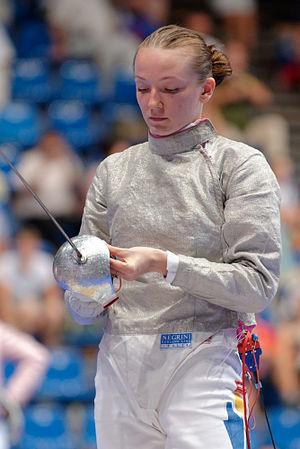
La Kazakhstanaise Yuliya Zhivitsa à l'épreuve de sabre féminin des championnats du monde d'escrime 2013 au Syma Hall à Budapest, le 9 août 2013.